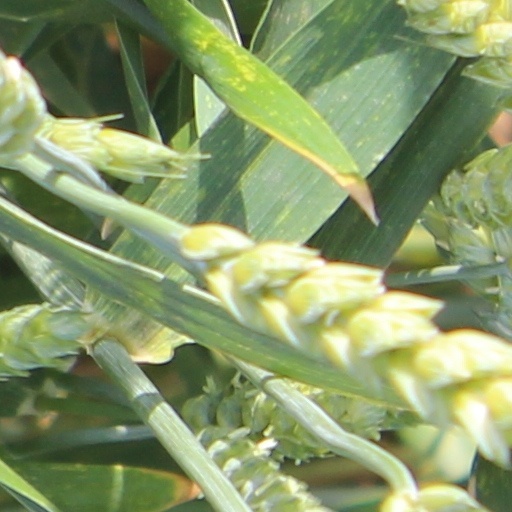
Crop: wheat